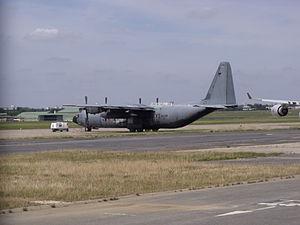
Vu le 22 août 2012 au Musée de l'Air et de l'Espace.
Le Lockheed C-130 Hercules est un avion de transport militaire conçu par les États-Unis au début des années 1950. Il a rencontré un succès remarquable avec plus de 2 200 exemplaires construits pour une cinquantaine de pays utilisateurs, et reste en 2019 encore largement utilisé, et toujours produit dans des versions améliorées.